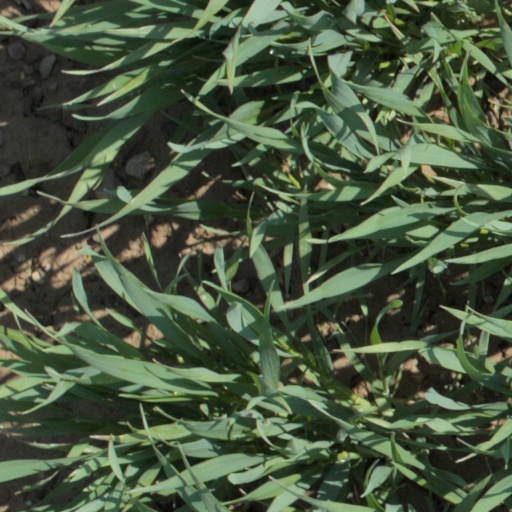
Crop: wheat